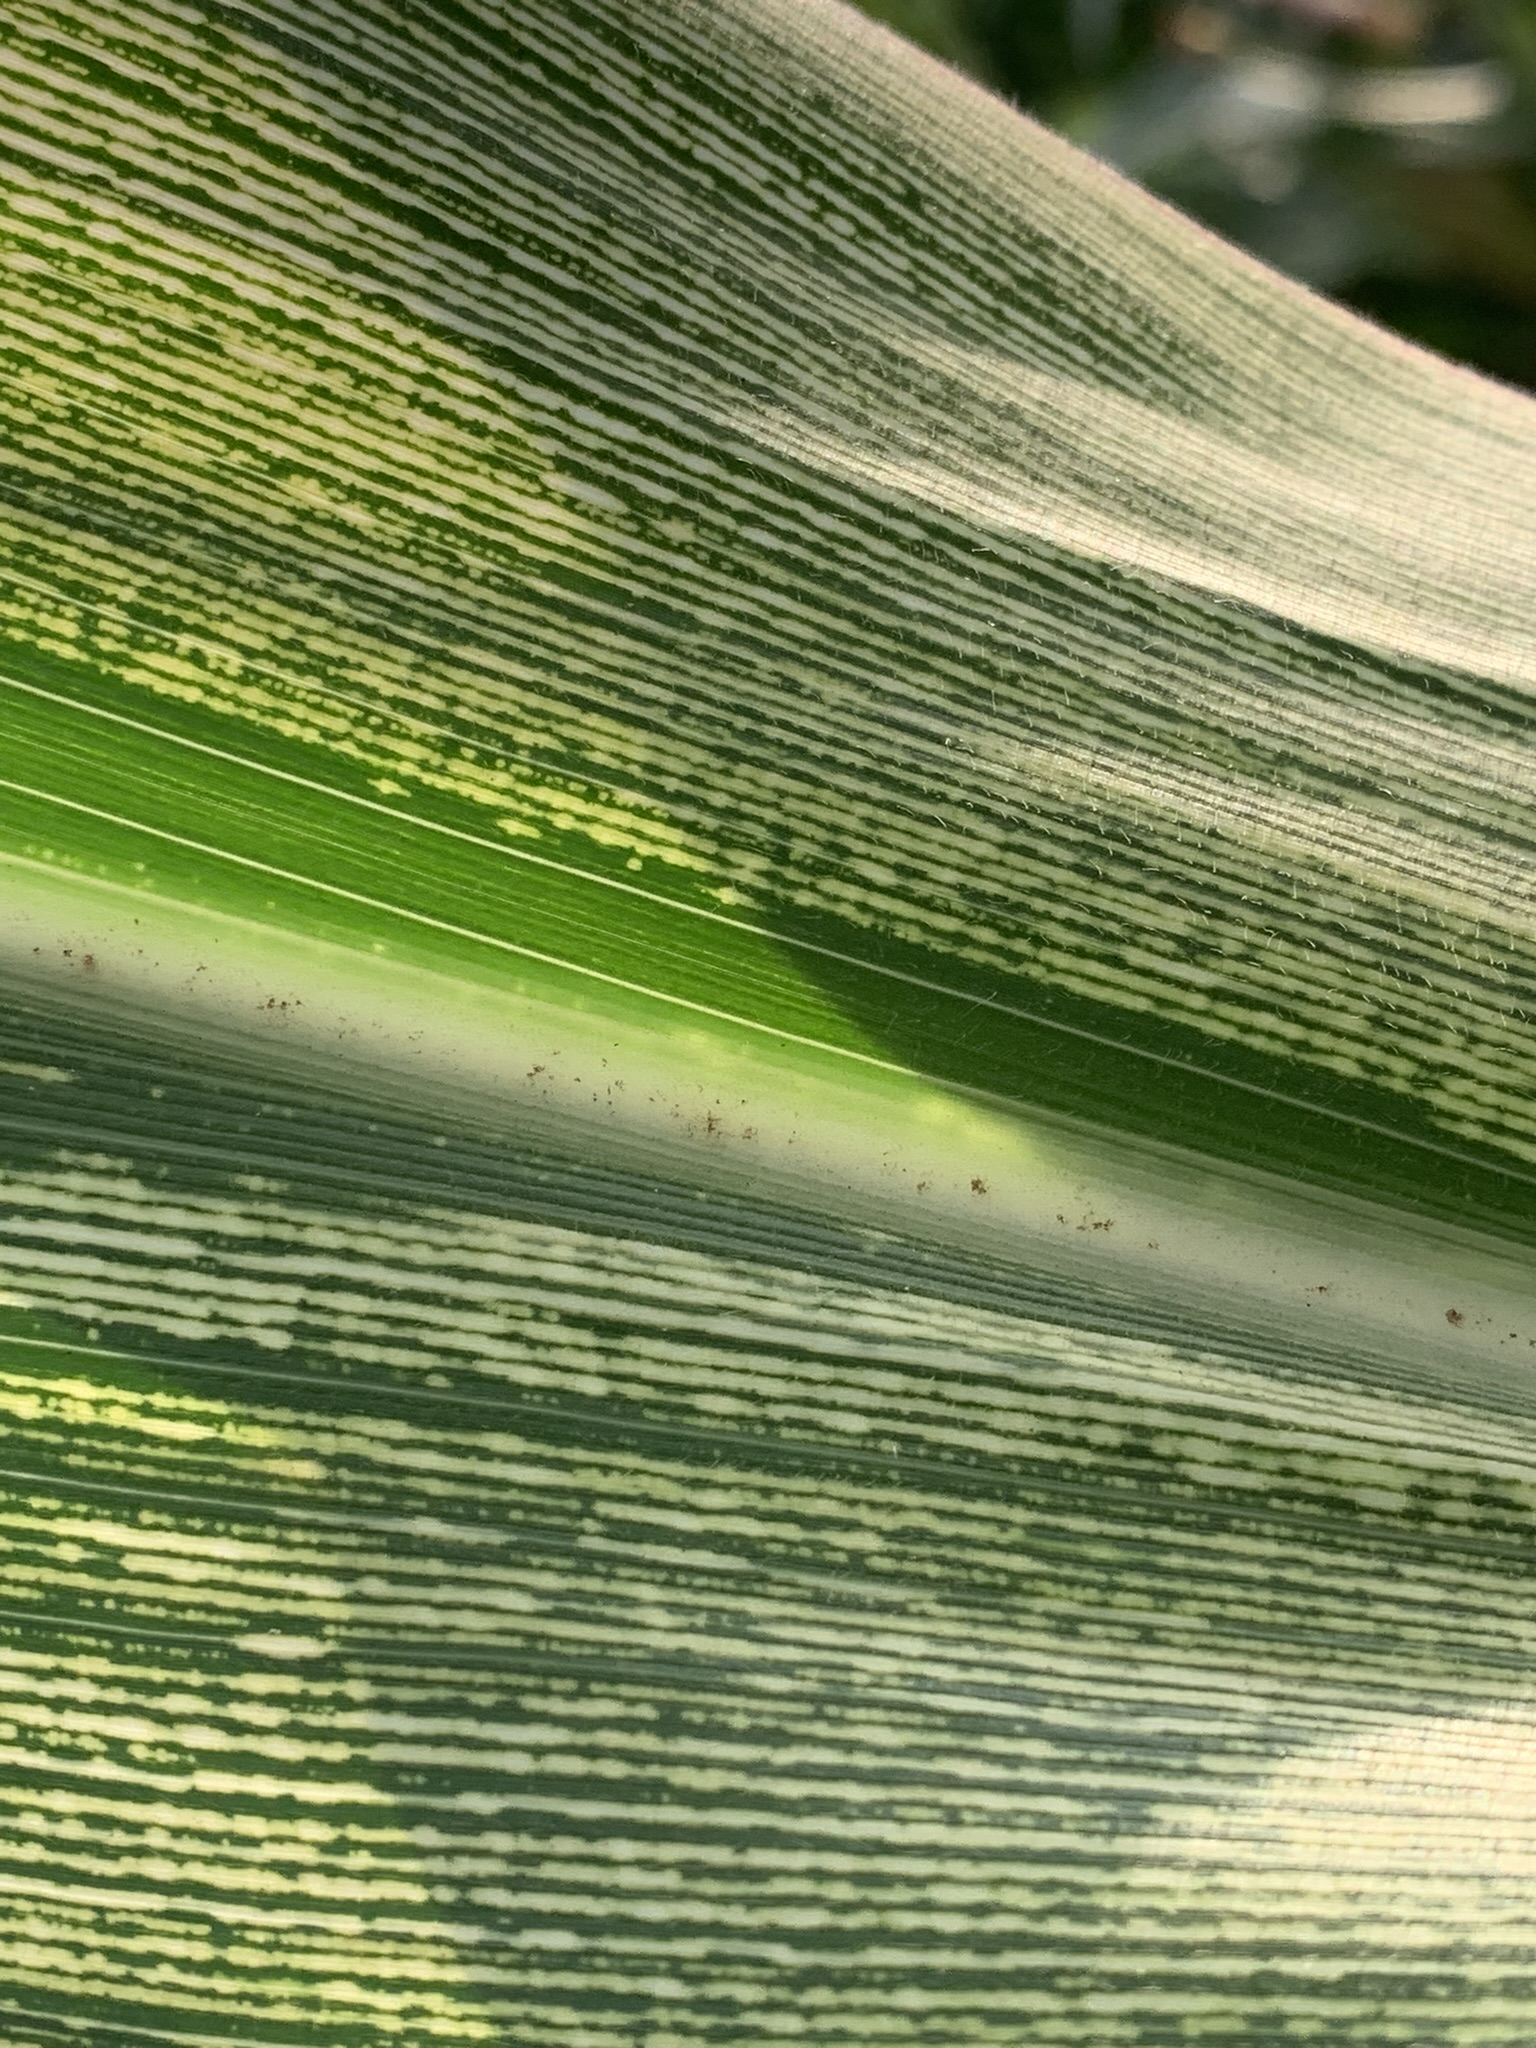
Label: MSV